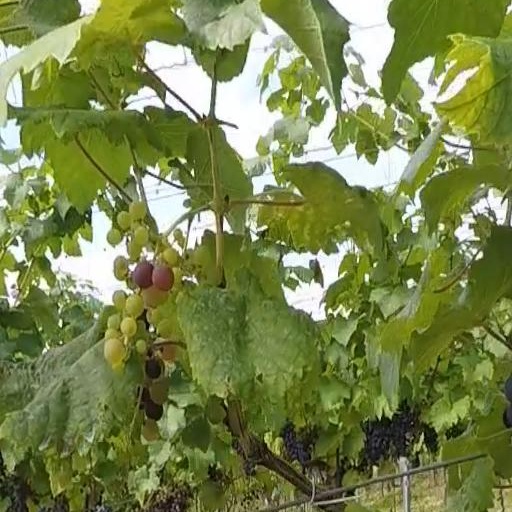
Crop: grape